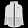
Label: Coat